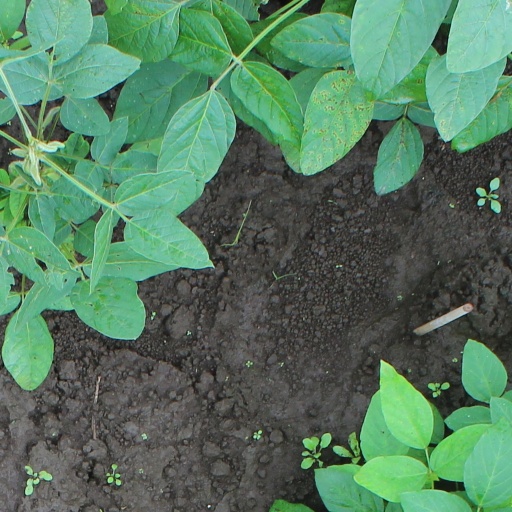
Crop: soybean